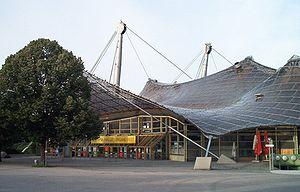
Les MTV Europe Music Awards ont été créés en 1994 par MTV Europe pour récompenser les meilleurs clips vidéos de l'année en Europe. À l'origine conçus comme une alternative aux MTV Video Music Awards, les MTV Europe Music Awards sont aujourd'hui une célébration de ce que les téléspectateurs de MTV considèrent comme le meilleur de la musique. Contrairement aux VMA's, la plupart des prix sont décernés par les votes des téléspectateurs. Les MTV Europe Music Awards changent chaque année de ville hôte. Jusqu'ici l'événement a déjà été accueilli 5 fois par le Royaume-Uni et par l'Allemagne. Les prix sont présentés annuellement et retransmis en direct sur MTV Europe, MTV et la plupart des canaux MTV internationaux.
Les MTV Europe Music Awards 2007 est une cérémonie le 1ᵉʳ novembre 2007 à Munich, en Allemagne à l'Olympiahalle. Les nommés ont été annoncés dans le monde en septembre 2007. Les récompenses seront remis par le maître de cérémonie Snoop Dogg. Tout le long de la cérémonie, il y aura des intervalles musicale avec Mika, My Chemical Romance, Avril Lavigne, Svetlana, Foo Fighters, Tokio Hotel, Babyshambles, et un duo entre Will.i.am et Nicole Scherzinger.
L'Olympiahalle est une salle multifonctionnelle de Munich en Allemagne. Elle est située dans le parc olympique, près du stade olympique.